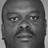
Emotion: neutral